Dead Game

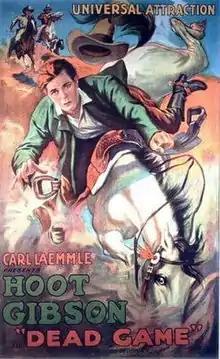
Film poster

Dead Game is a 1923 American silent Western film directed by Edward Sedgwick and featuring Hoot Gibson.